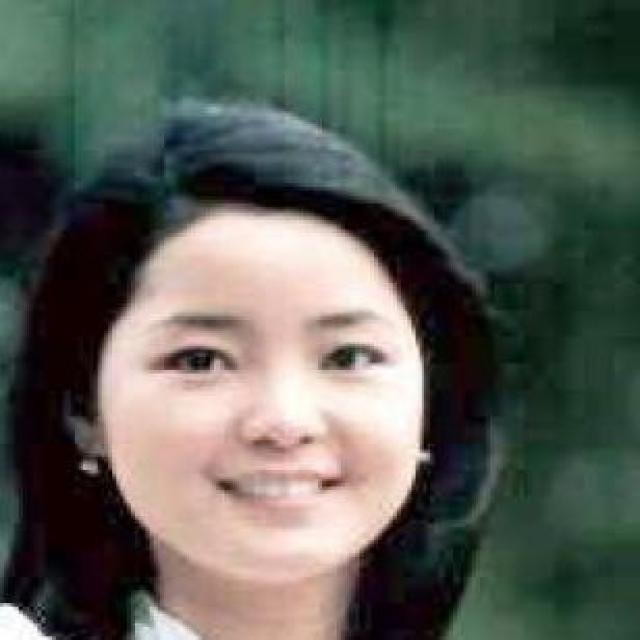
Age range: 21-44